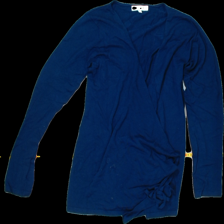
View: front
Type: Cardigan
Category: Ladies
Brand: Not Applicable
Colors: Blue
Material: 66% Viscose 34% Nylo
Pattern: Plain
Cut: Regular
Size: M
Trend: No trend
Stains: No
Damage: 0
Price range: 100-150
Recommended usage: Reuse